Mary Lee (suffragist)

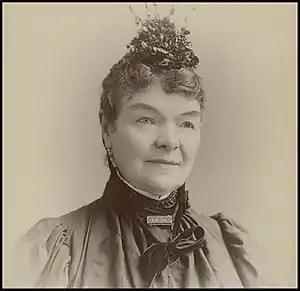

Mary Lee (née Walsh) (14 February 1821 – 18 September 1909) was an Irish-Australian suffragist and social reformer in South Australia.